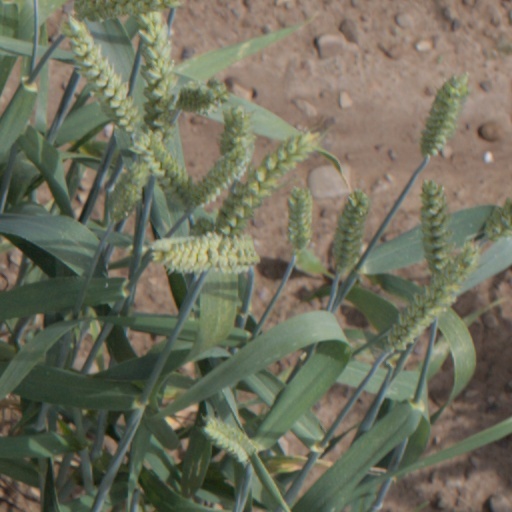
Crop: wheat